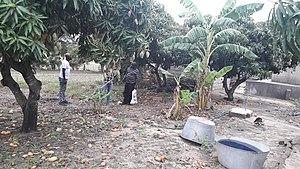
La municipalité locale de Bushbuckridge est une municipalité d'Afrique du Sud, située dans la province du Mpumalanga. Son siège est la ville de Bushbuckridge.